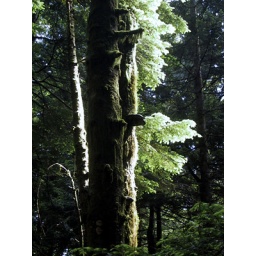
Even long-dead trees still dress up in flowing mossy outfits with big fungus accents.